Policlinico of Milan

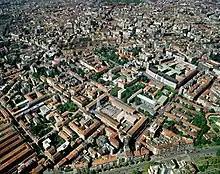
Policlinico's aerial view, before the demolition started between 2010 and 2011

At the beginning of the 20th century, it was decided that the hospital would be moved to a location beyond the canal (where work had already been started on its expansion). This move coincided with the founding of the state university, which took over the old buildings of the Ca' Granda, where it remains today. The Ospedale Maggiore moved to a vast area between the streets of Francesco Sforza (the site of the canal), Porta Romana, Lamarmora and Commenda.